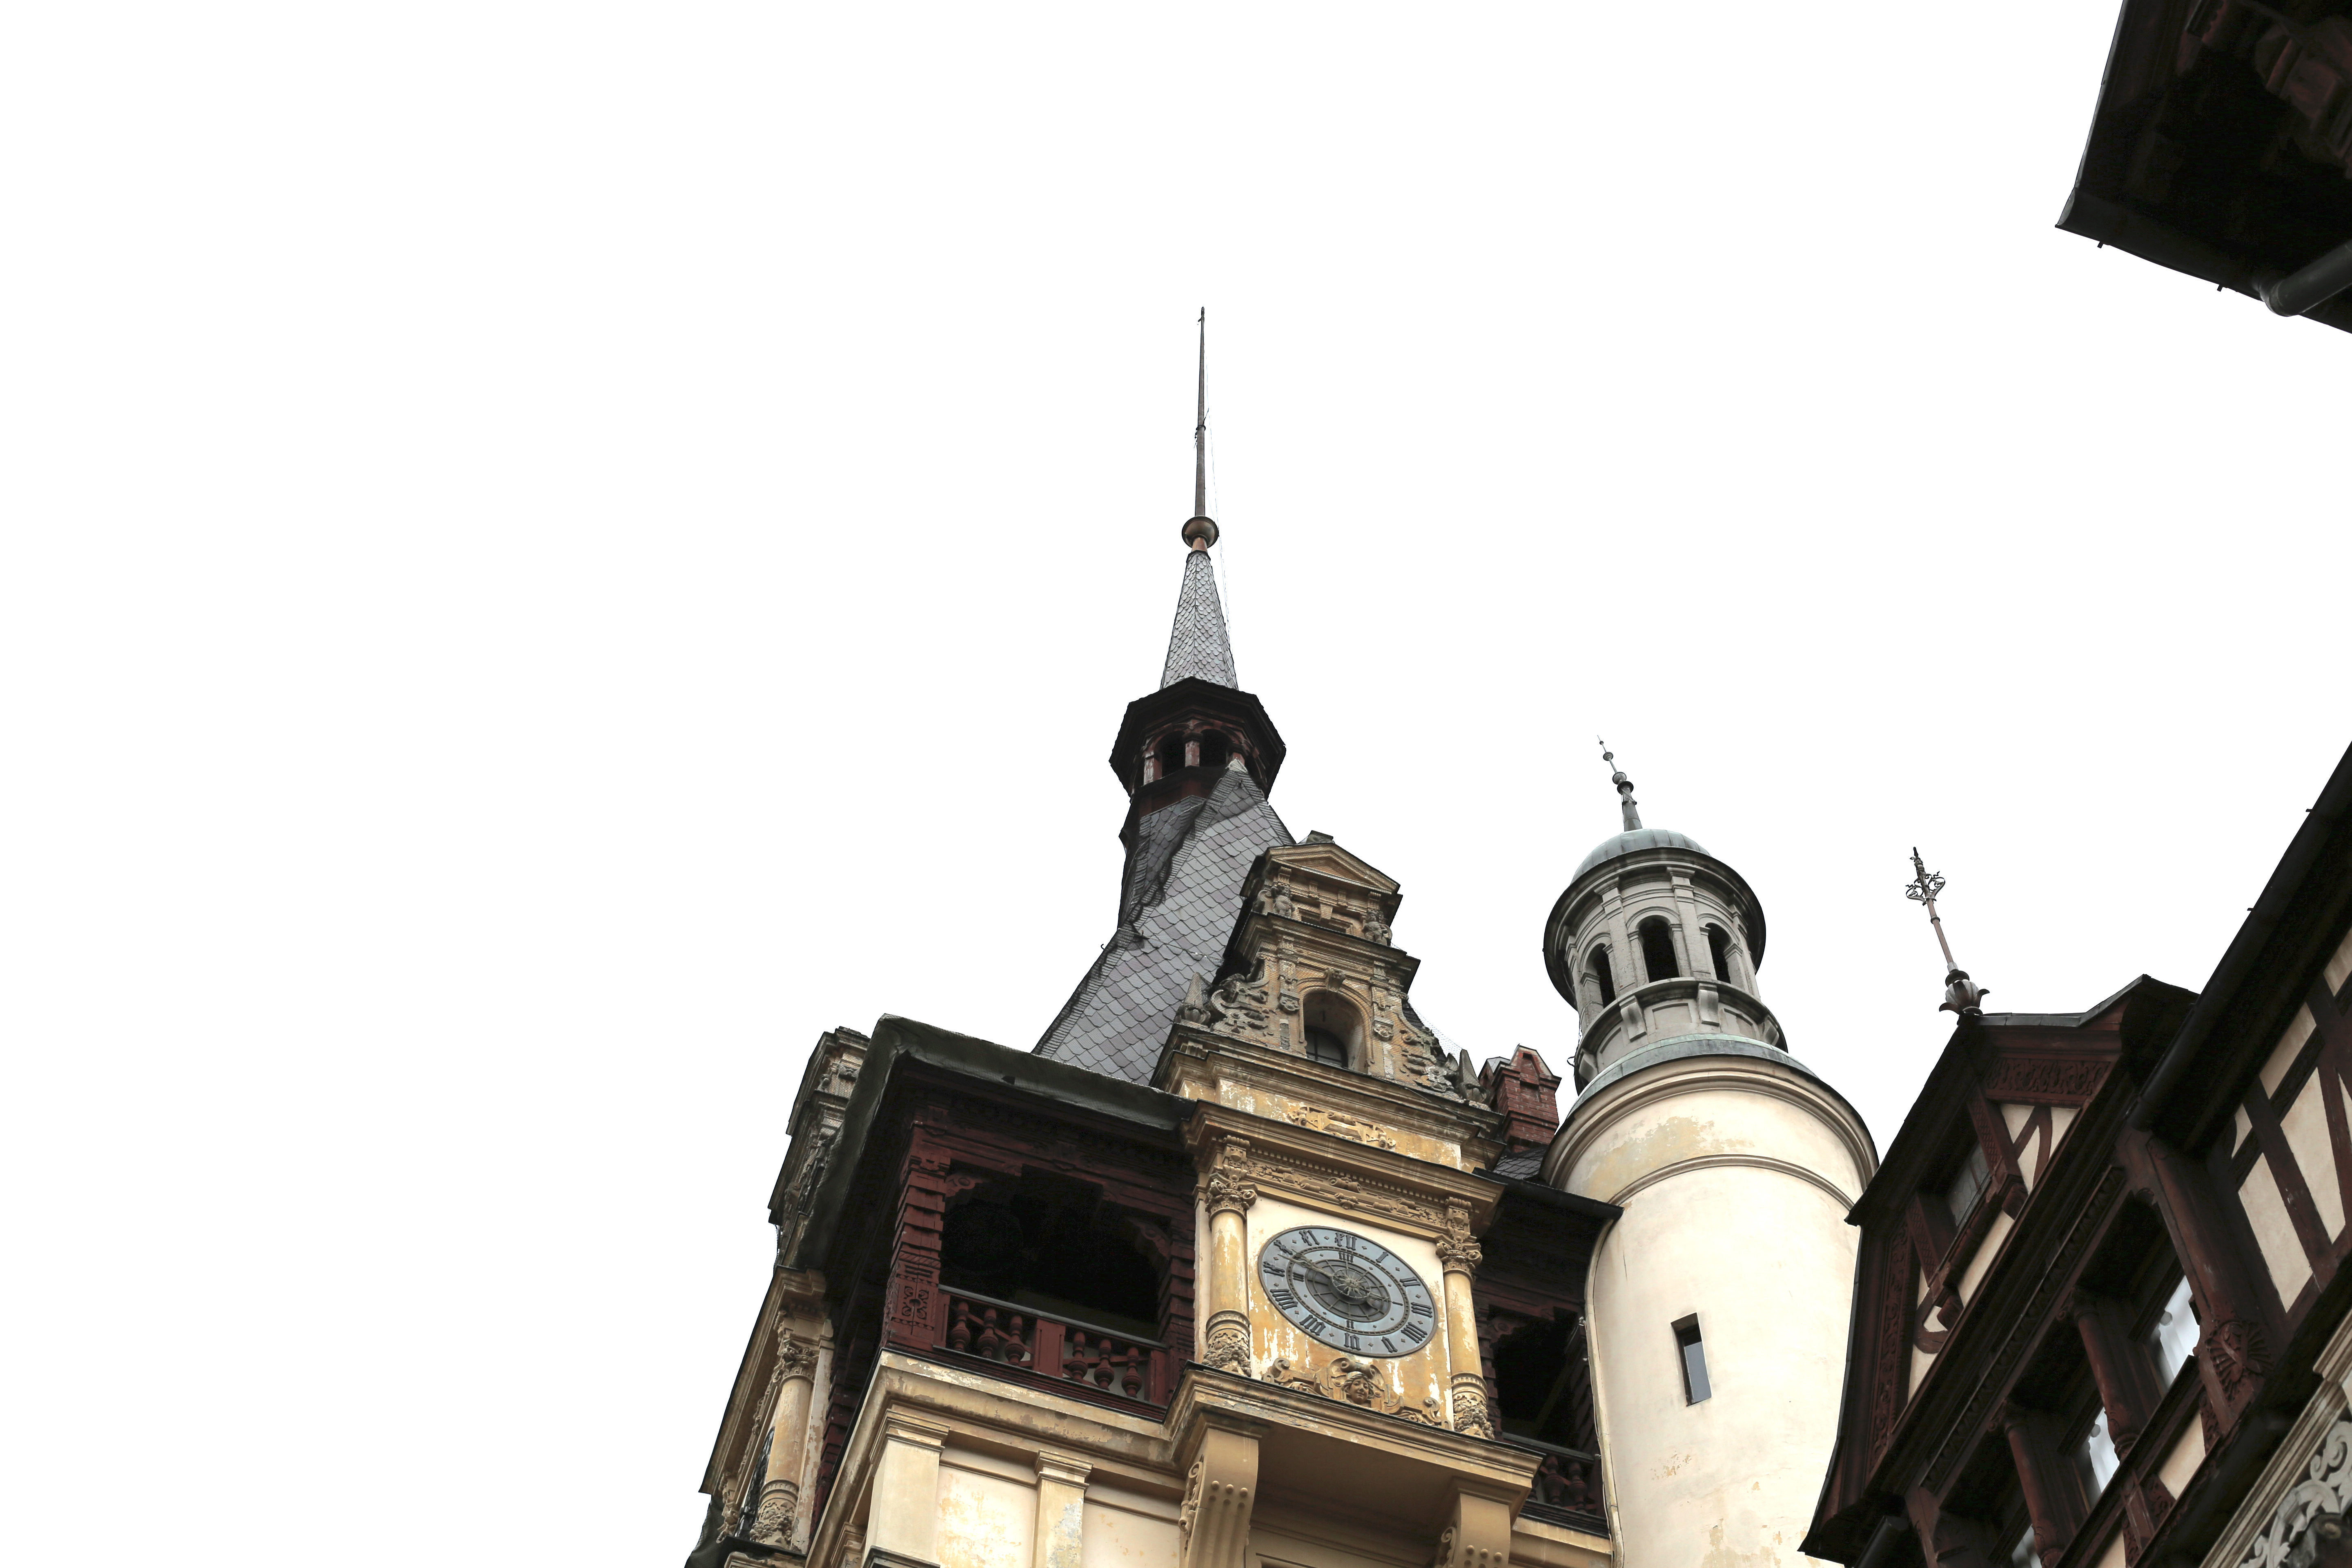
Pelea, castle, romania, mountain, roof, pointy, clock, medieval, timber, wood, large, lightning, tower, balcony, round, circular, landmark, building, sky, spire, steeple, facade